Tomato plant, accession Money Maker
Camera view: horizontal (90 deg, fisheye); turntable rotation: 270 degrees
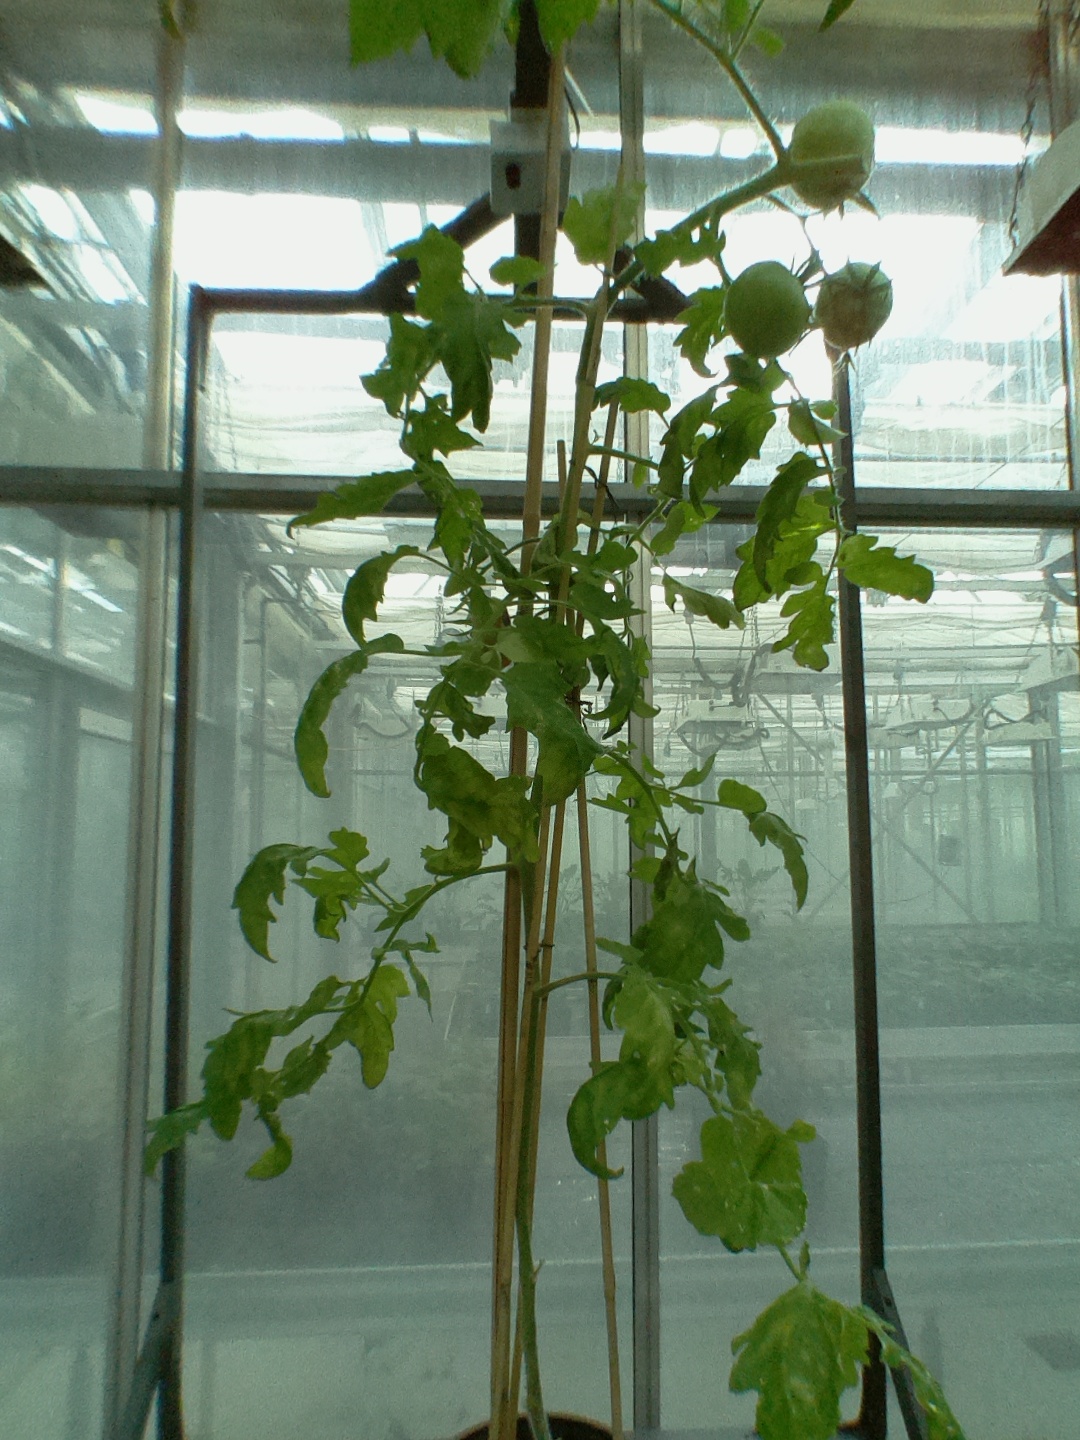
BBCH growth stage 80: fruits start showing typical ripe color (orange -> red)